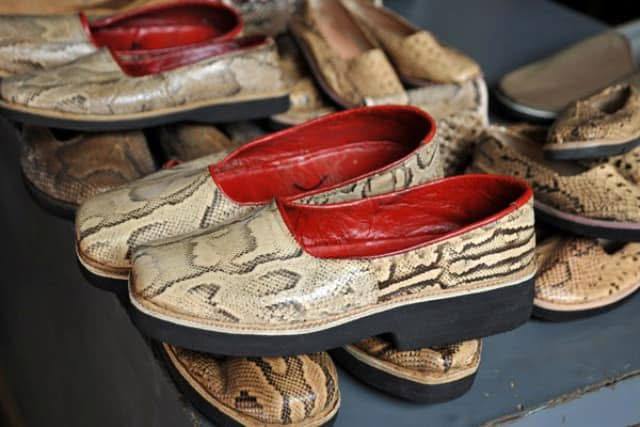
الوصف بالفصحى: حذاء تقليدي مصنوع من جلد النمر, لونه أحمر من الداخل
الوصف بالعامية السودانية: مراكيب معمولة من جلد النمر، أرضيتها لونها أحمر
التصنيف: Local Culture & Objects